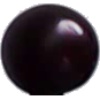
Label: Cherry Wax Black 1